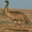
Label: bird